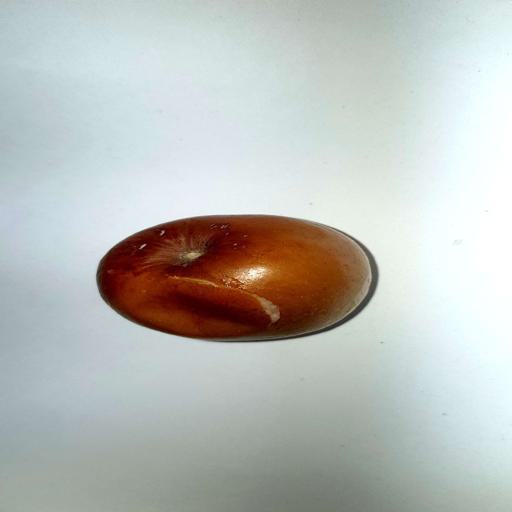
Label: bruised